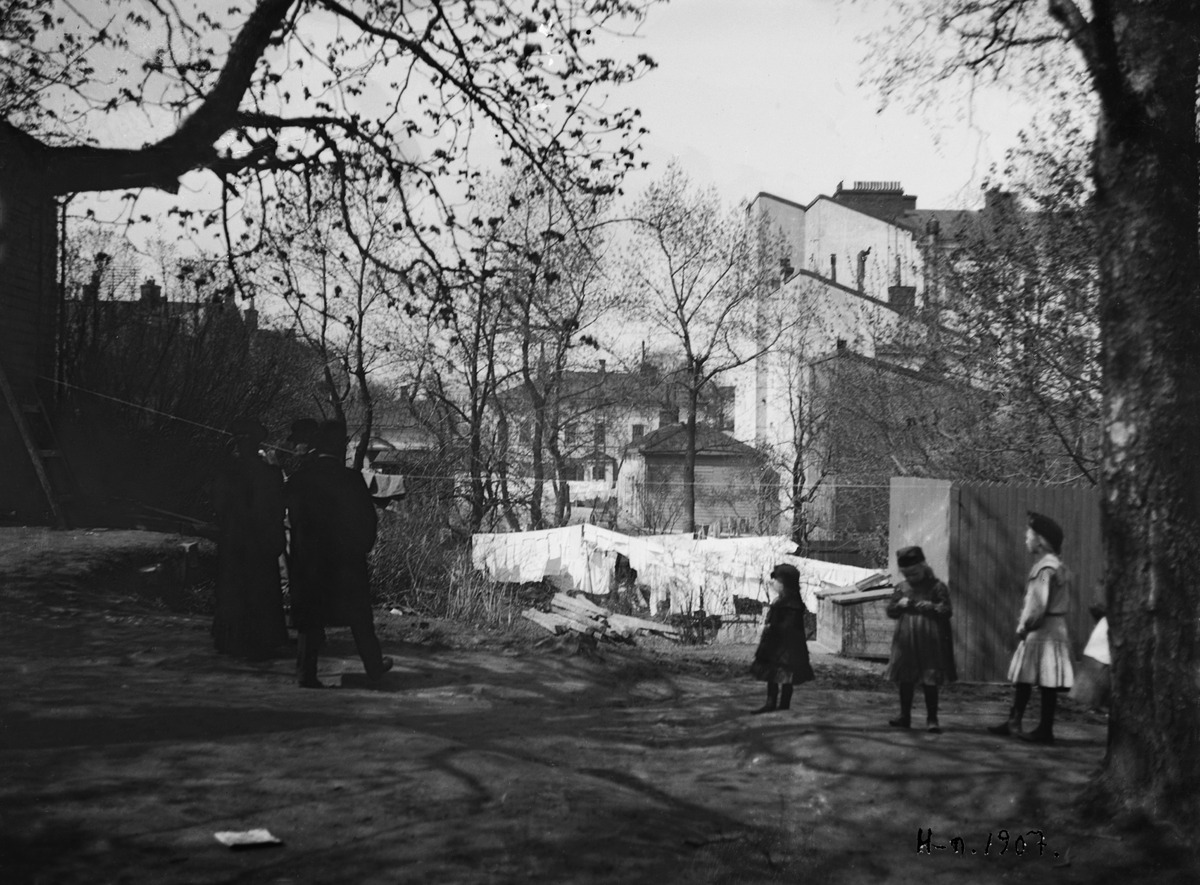
Helsingin Muinaismuistolautakunta  ja valokuvaaja Signe Brander "sunnuntairetkellä" katsastamassa kuvauskohteita Kruununhaassa Sedmigradskyn pientenlastenkoulun pihalla, Mariankatu 24
sisällön kuvaus: Helsingin Muinaismuistolautakunta  ja valokuvaaja Signe Brander "sunnuntairetkellä" katsastamassa kuvauskohteita Kruununhaassa Sedmigradskyn pientenlastenkoulun pihalla, Mariankatu 24. mustavalkoinen
Kuvaaja: Hausen, Reinhold, valokuvaaja
Ajankohta: kuvausaika 1907
Paikka: Suomi, Uusimaa, Helsinki, Kruununhaka Helsinki, Mariankatu 24
Aiheet: Brander, Signe, Helsingin kaupunki. Helsingin Muinaismuistolautakunta, pihat, pyykinpesu, lapset, museot, valokuvaus